2000 World Junior Ice Hockey Championships

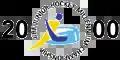

The 2000 World Junior Hockey Championships ("2000 WJHC"), was the 24th edition of the Ice Hockey World Junior Championship. The tournament was hosted in Skellefteå and Umeå, Sweden from December 25, 1999, to January 4, 2000. The Czech Republic won the gold medal with a 1–0 shootout victory over Russia in the championship game, while Canada won the bronze medal with a 4–3 shootout victory over the United States. This still remains as the only tournament to where both medal games have been decided in a shootout.